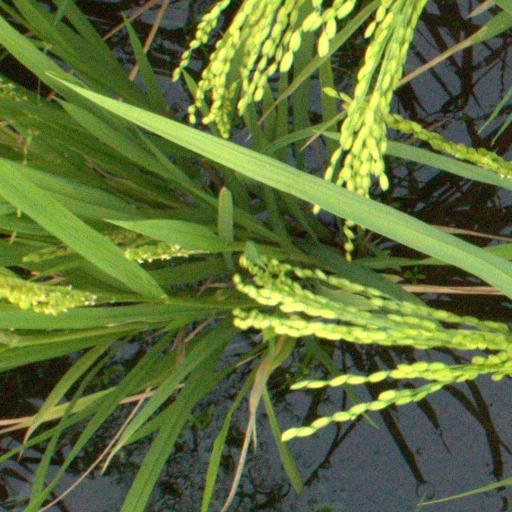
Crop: rice